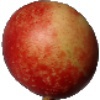
Label: nectarine